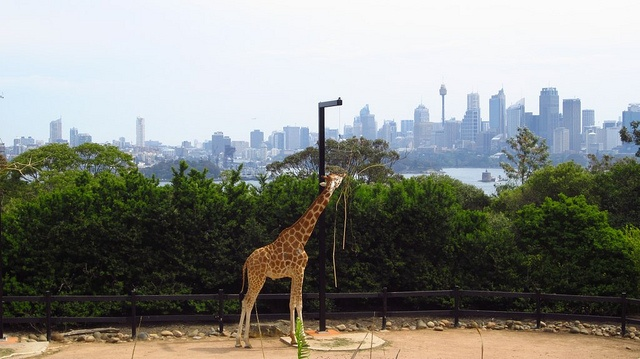
A giraffe standing in front of a forest of trees.
there is a very tall giraffe standing under a pole
A giraffe that is eating some leaves off of a tree.
The giraffe is standing beside a feeder on a pole.
a giraffe by a pole reaching up to bite some leaves to eat